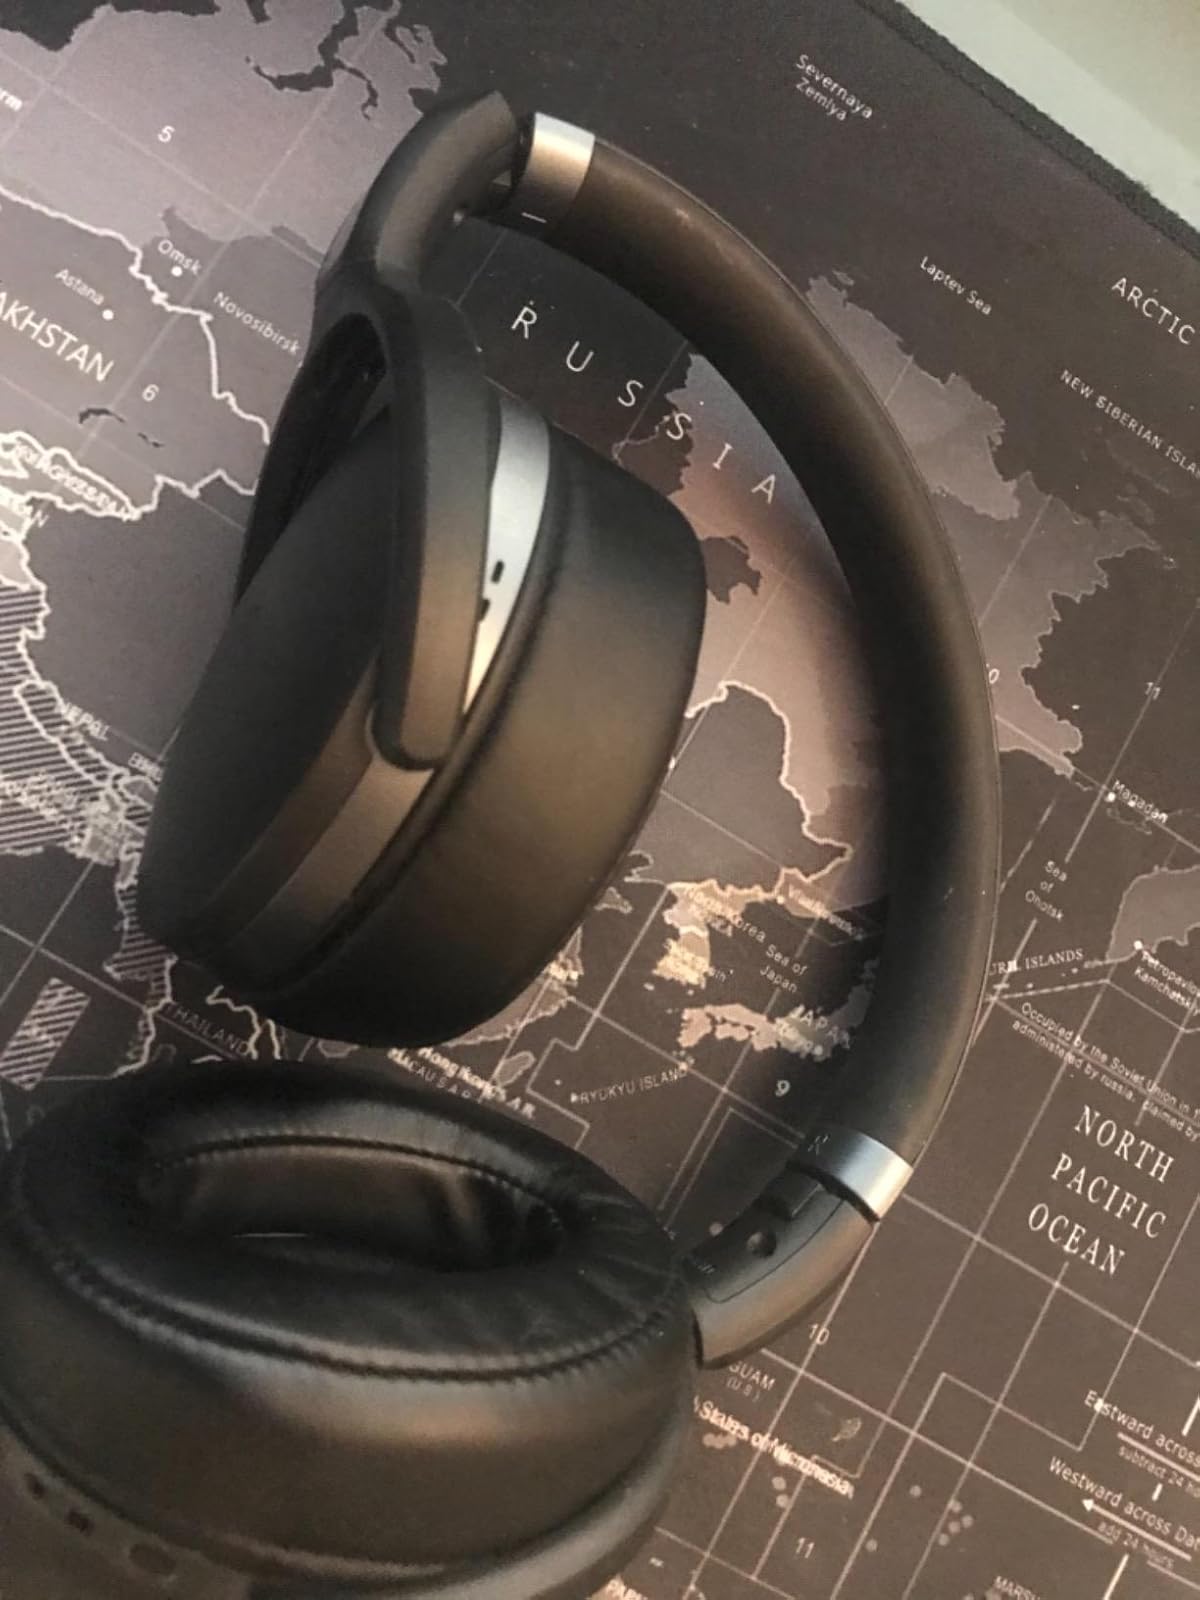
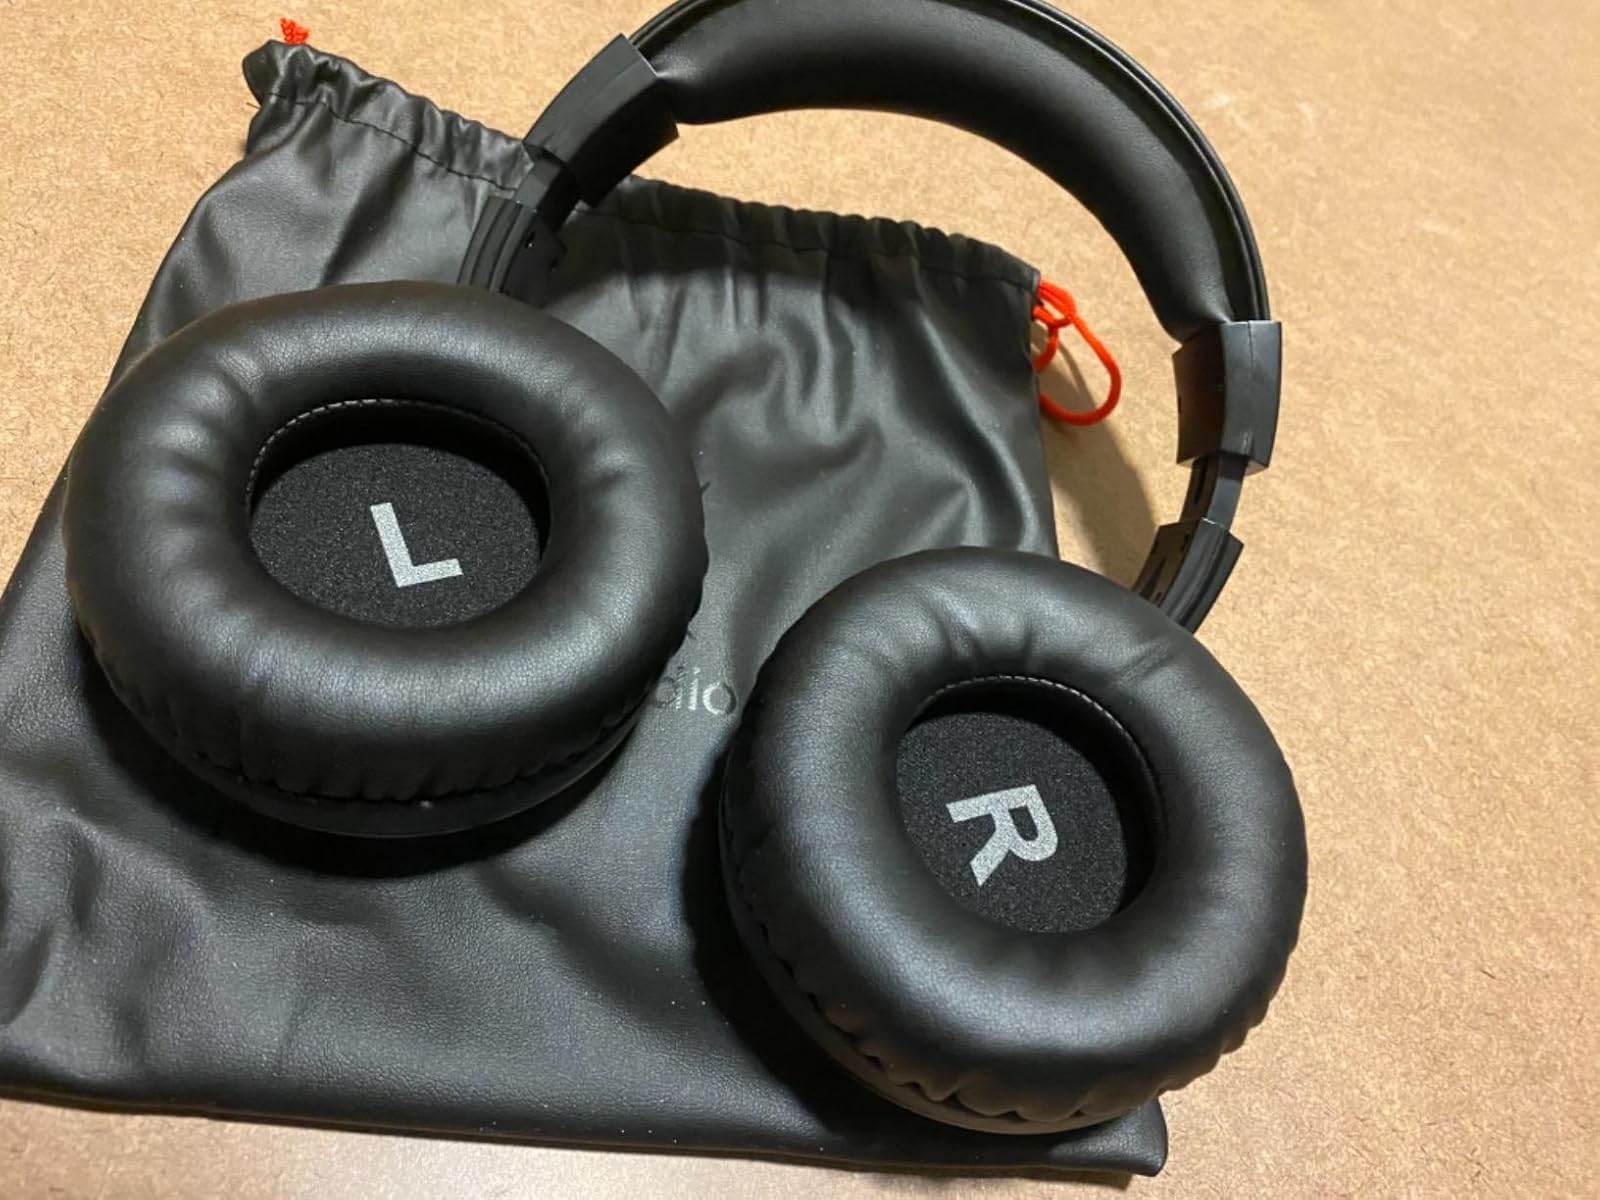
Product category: headphones
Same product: no